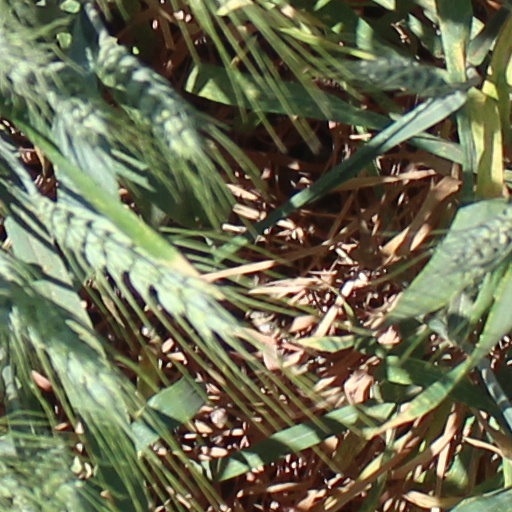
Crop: wheat